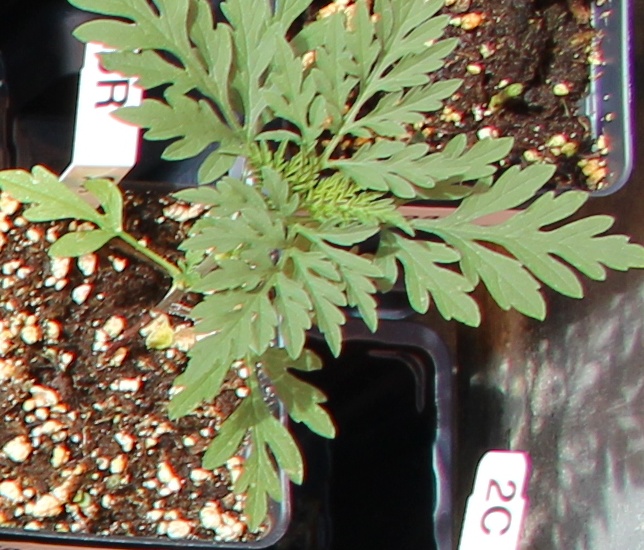
Label: Ragweed